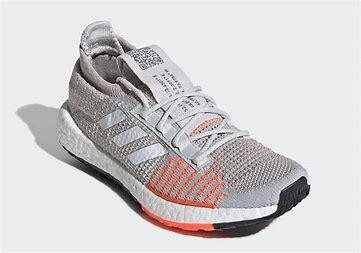
Brand: Adidas
Model: Pulseboost HD